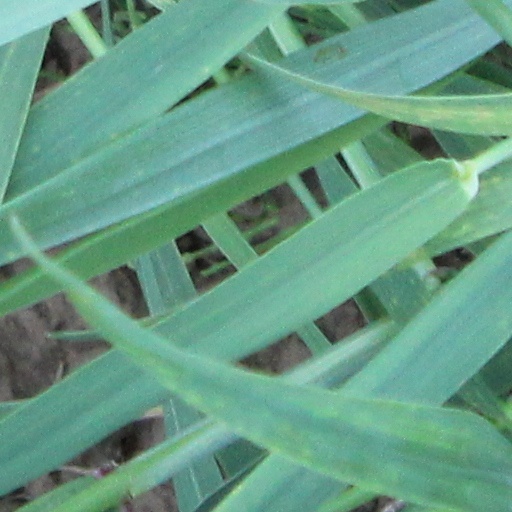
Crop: wheat